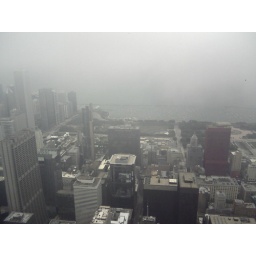
we went in the clear boxes at the top of sears tower. i took a pic